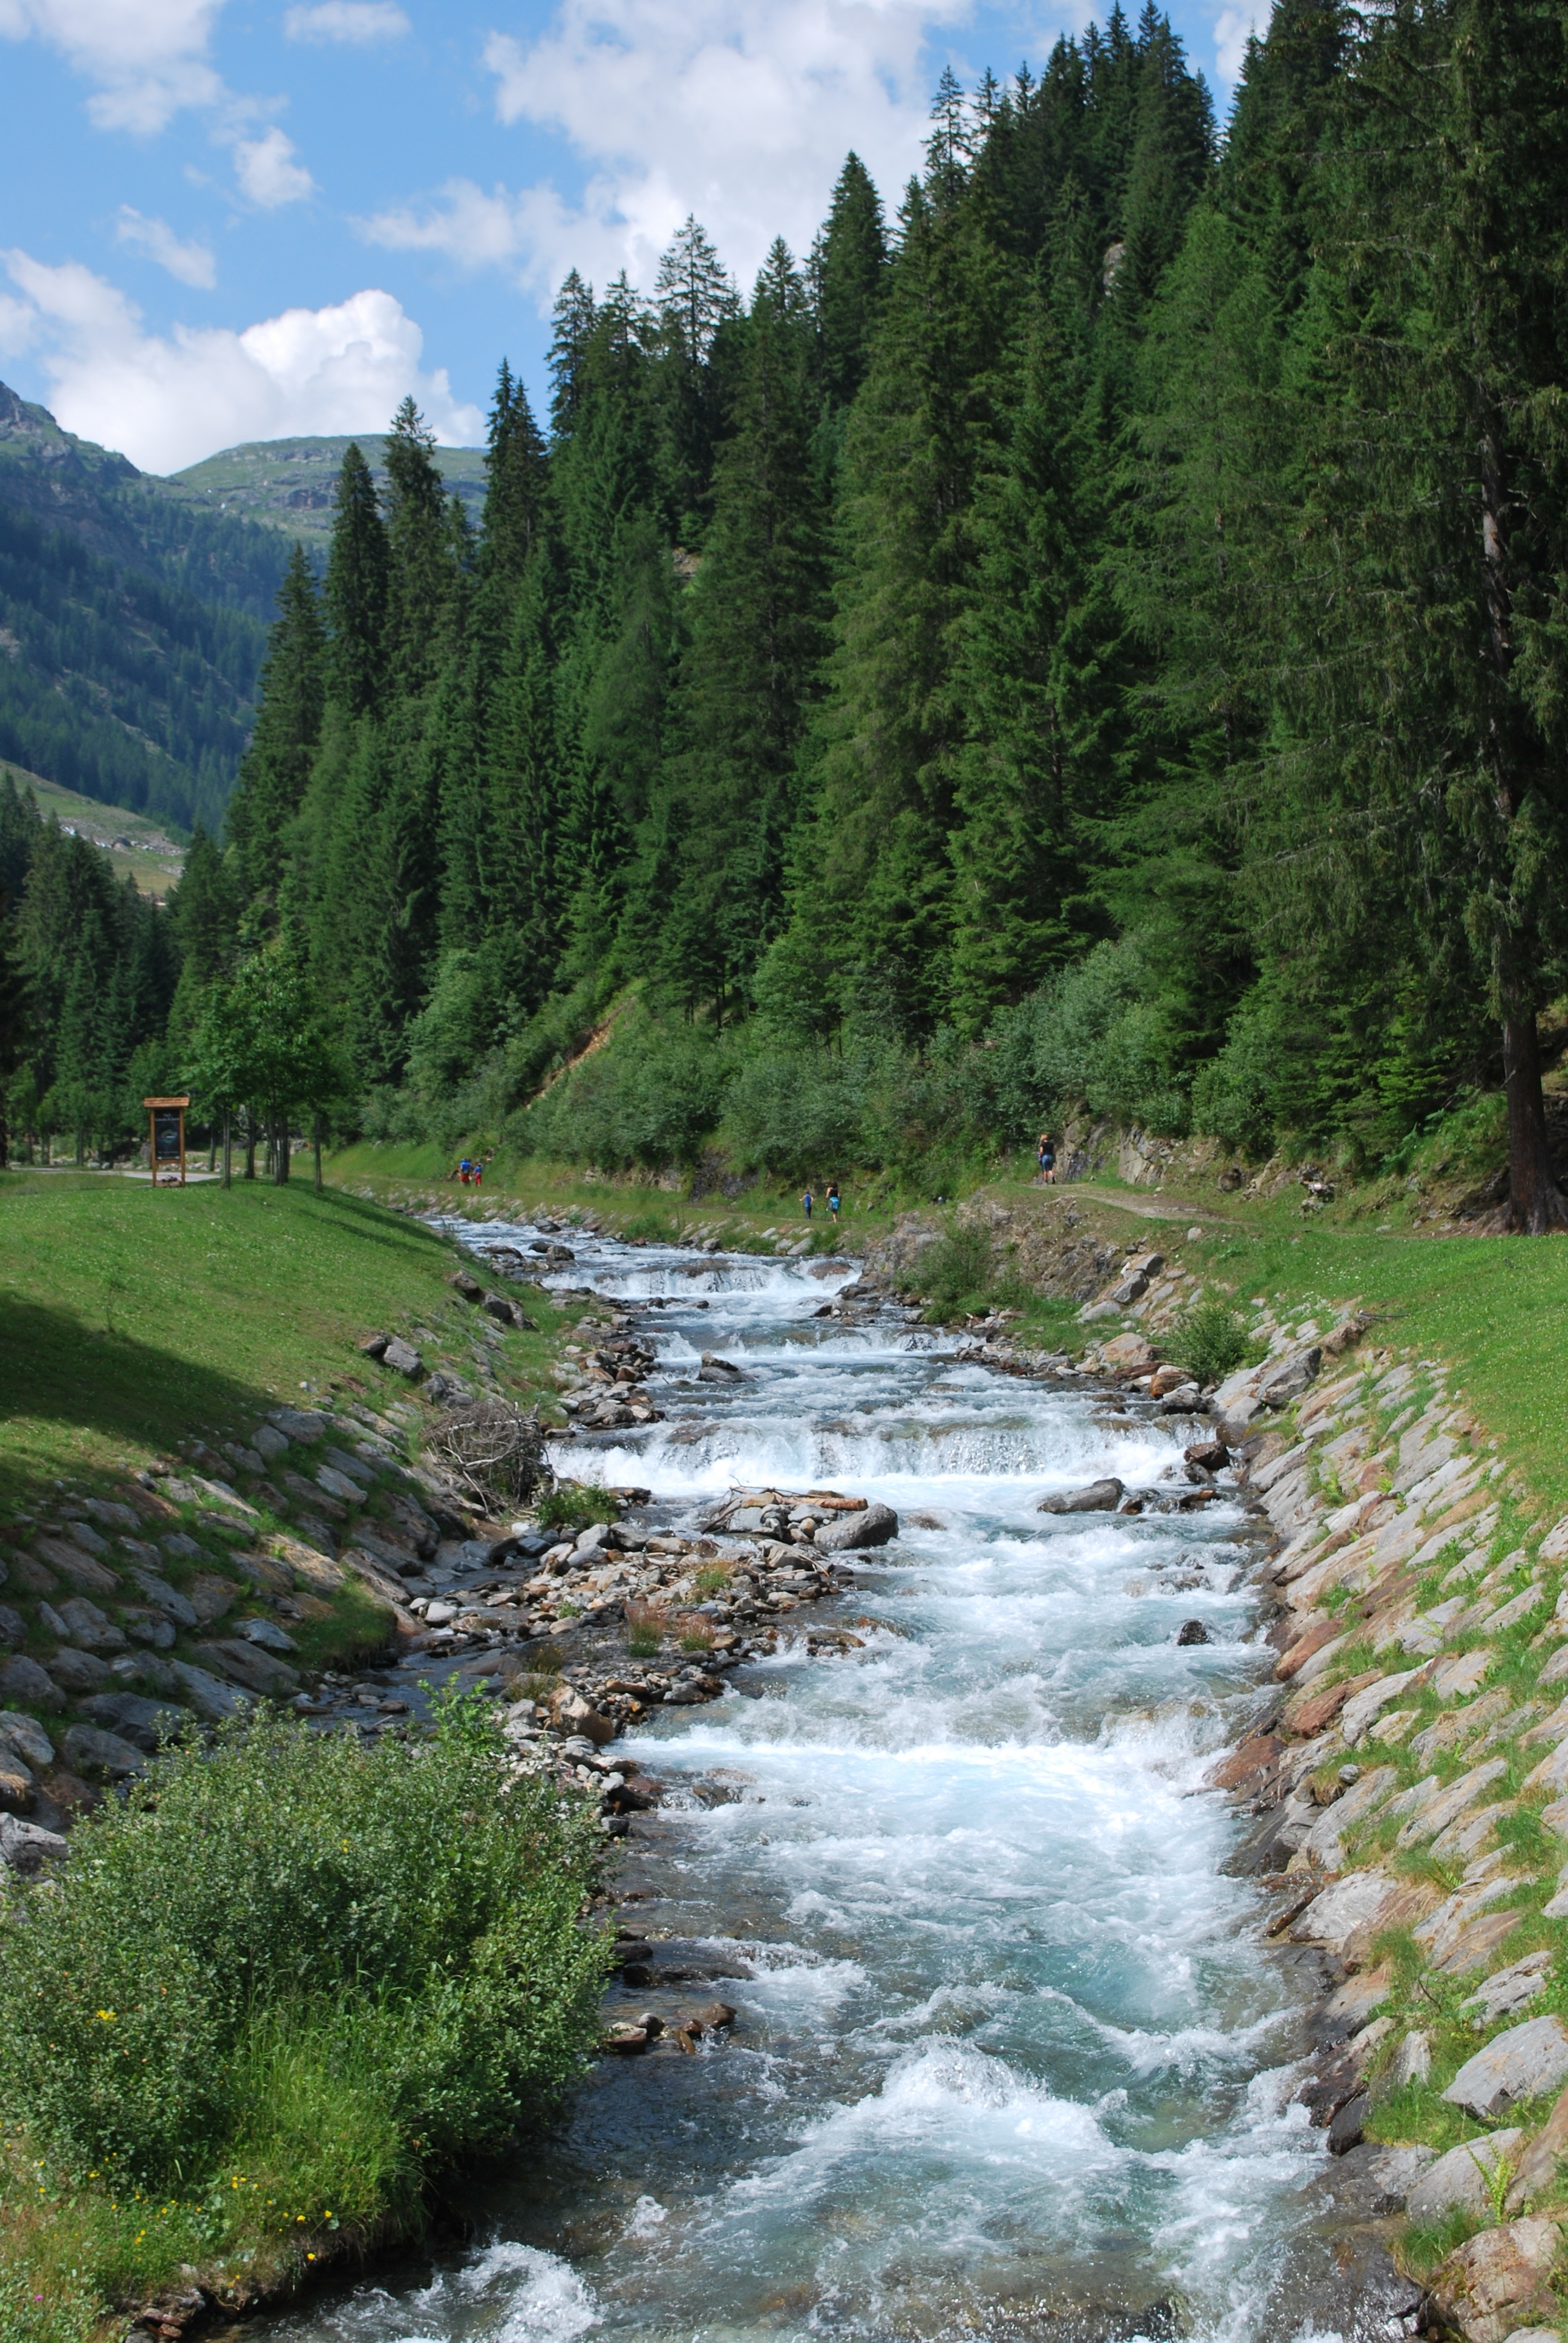
landscape, tree, water, nature, forest, wilderness, mountain, lake, river, valley, mountain range, stream, rapid, body of water, torrent, water feature, ecosystem, watercourse, landform, geographical feature, mountainous landforms